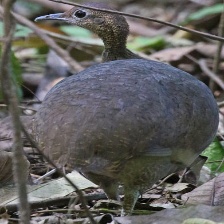
Species: GREAT TINAMOU
Scientific name: TINAMUS MAJOR